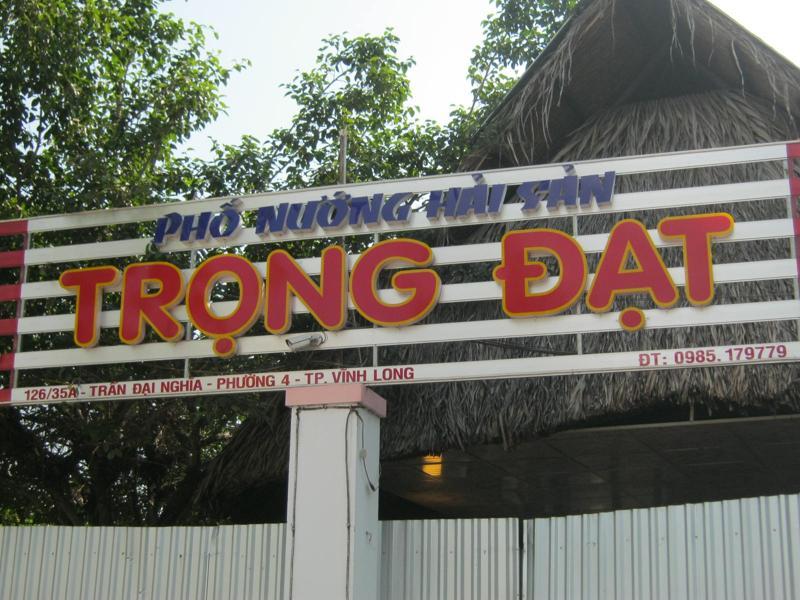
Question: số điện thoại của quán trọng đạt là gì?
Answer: số điện thoại của quán trọng đạt là 0 985 179 779